John Braye, 2nd Baron Braye

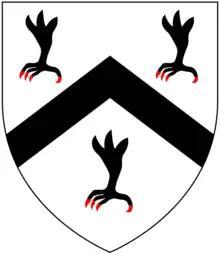
Arms of Braye

Braye was the son of Edmund Braye, who was elevated to the peerage as the first Baron Braye in 1529, by his wife Jane Halliwell. He was the family's only son, but he had six sisters: Anne, who married George Brooke, 9th Baron Cobham; Elizabeth, who married Sir Ralph Verney, of Pendley and Middle Claydon; Frideswide, who married Sir Percival Hart; Mary, who married Sir Robert Peckham; Dorothy, who married Edmund Brydges, 2nd Baron Chandos; and Frances, who married Thomas Lilfield.